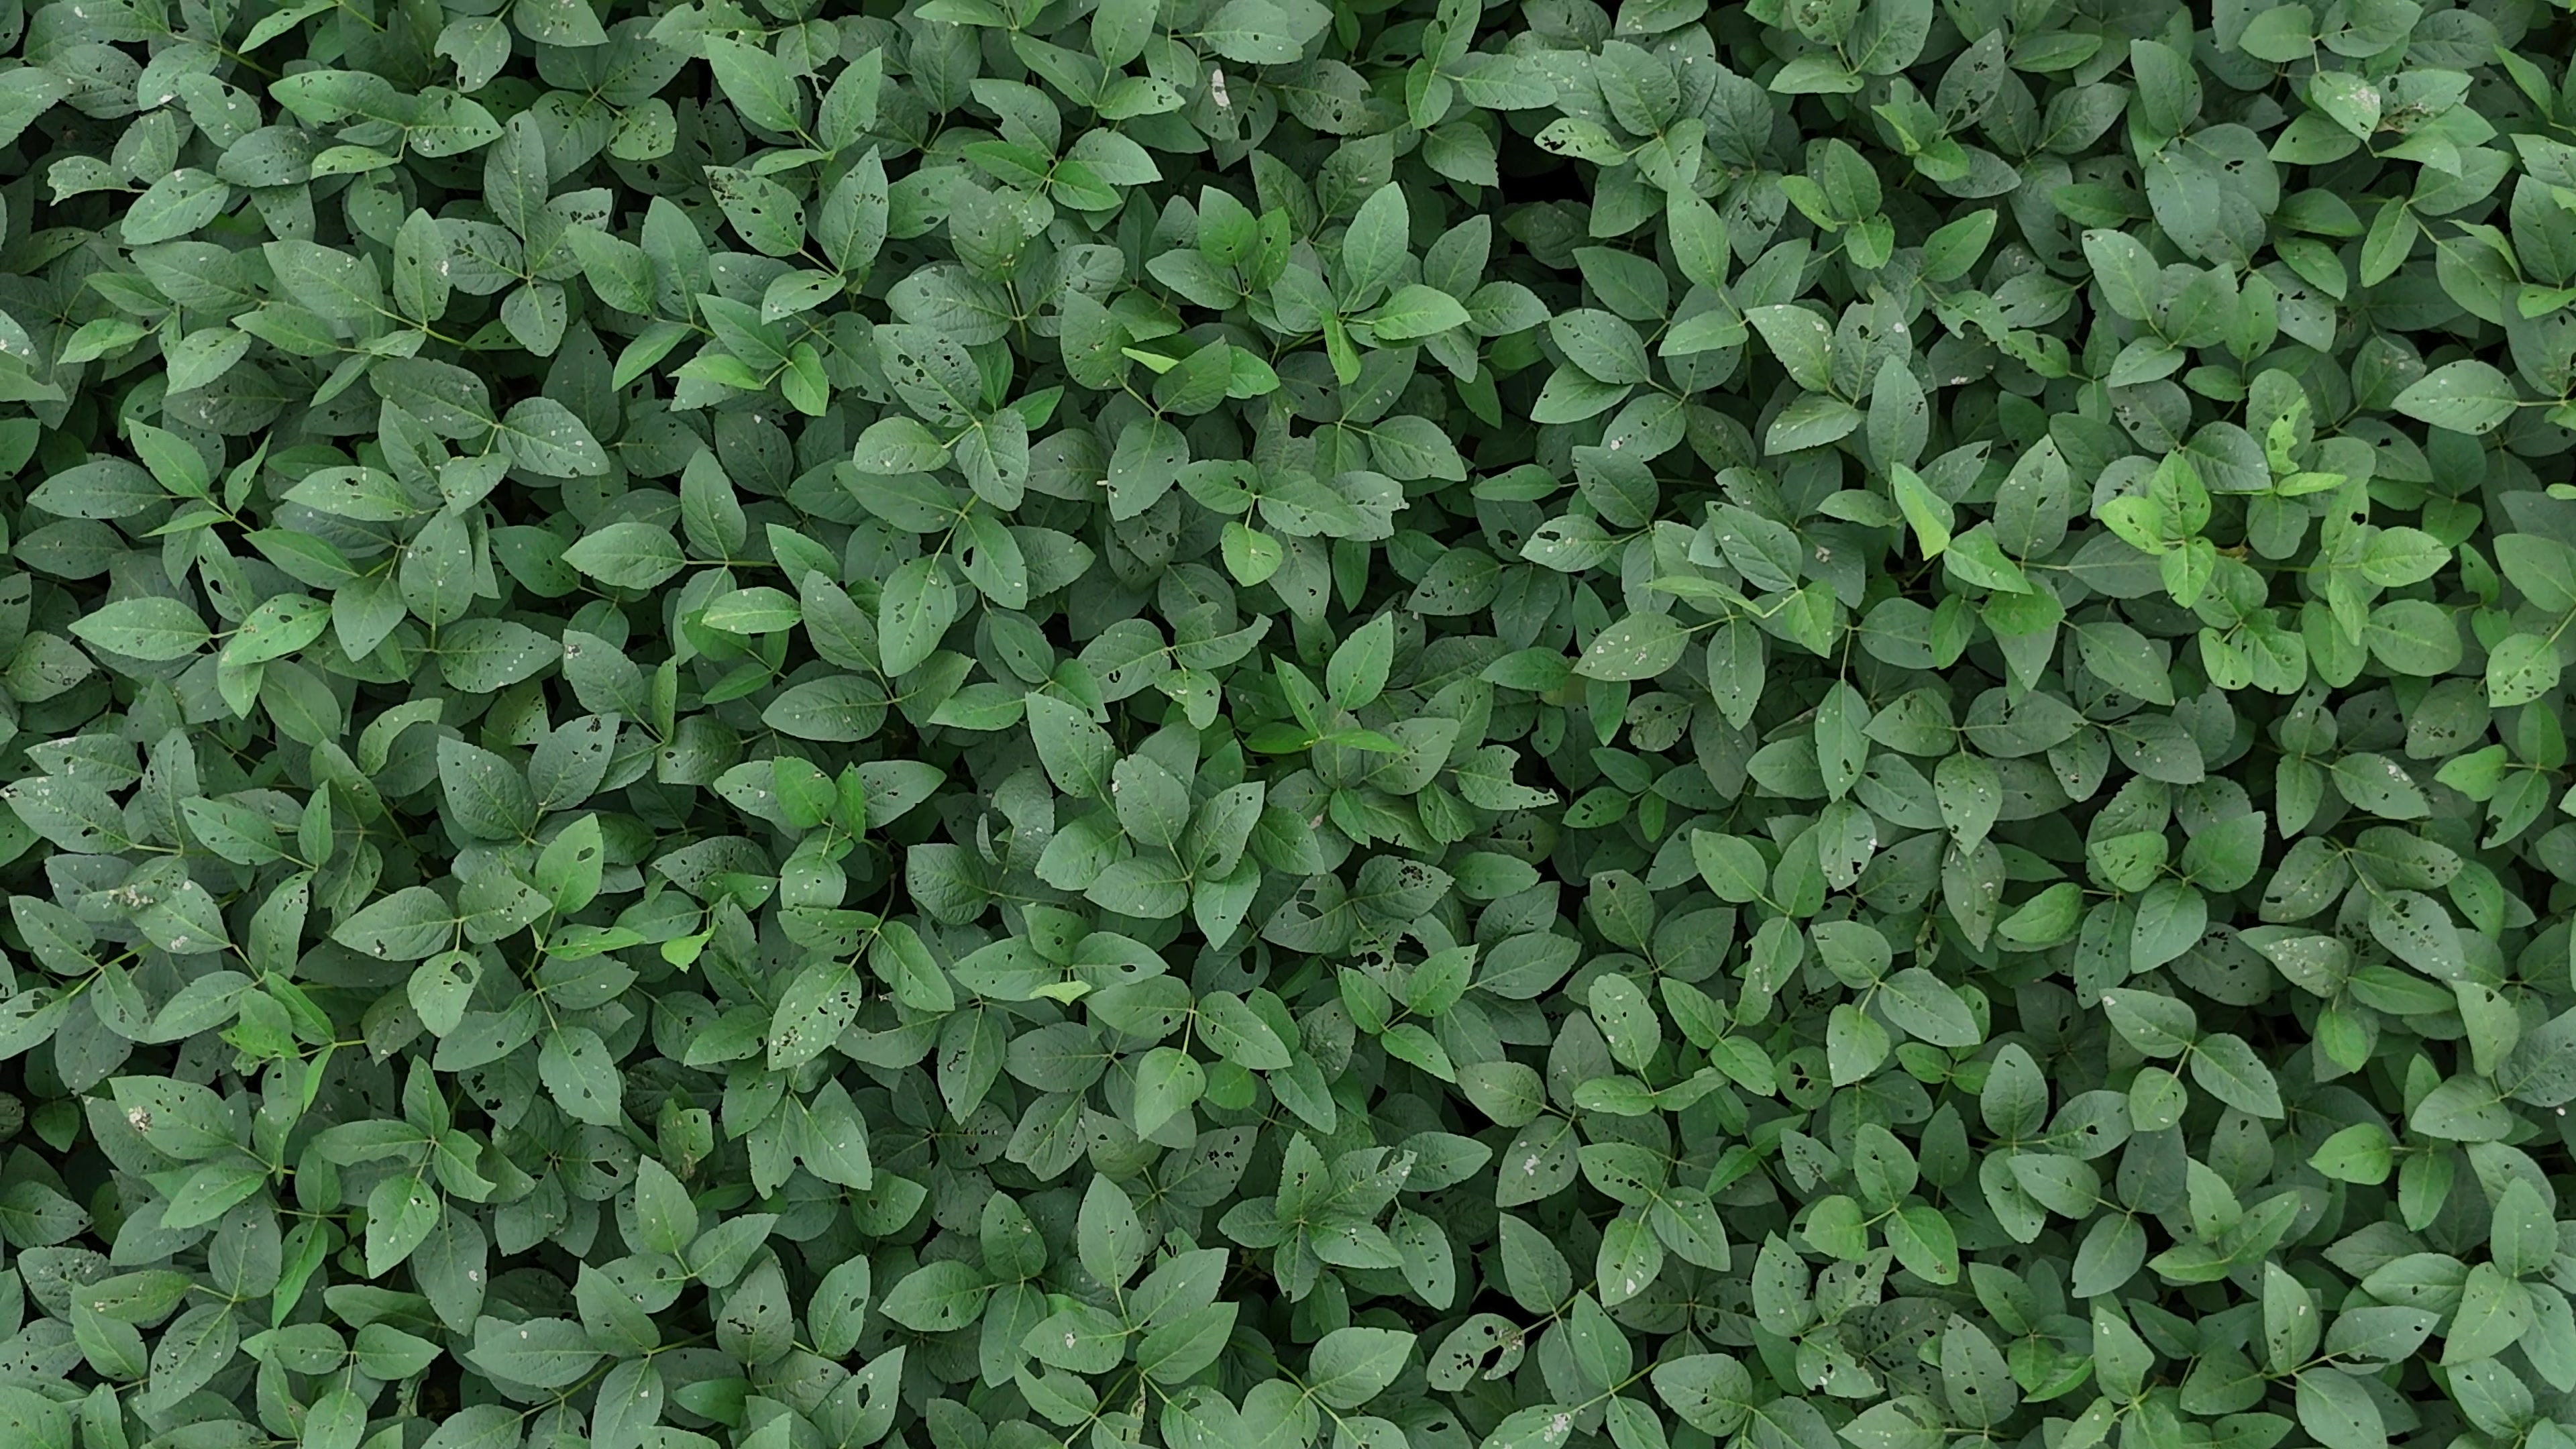
Label: Semilooper_Pest